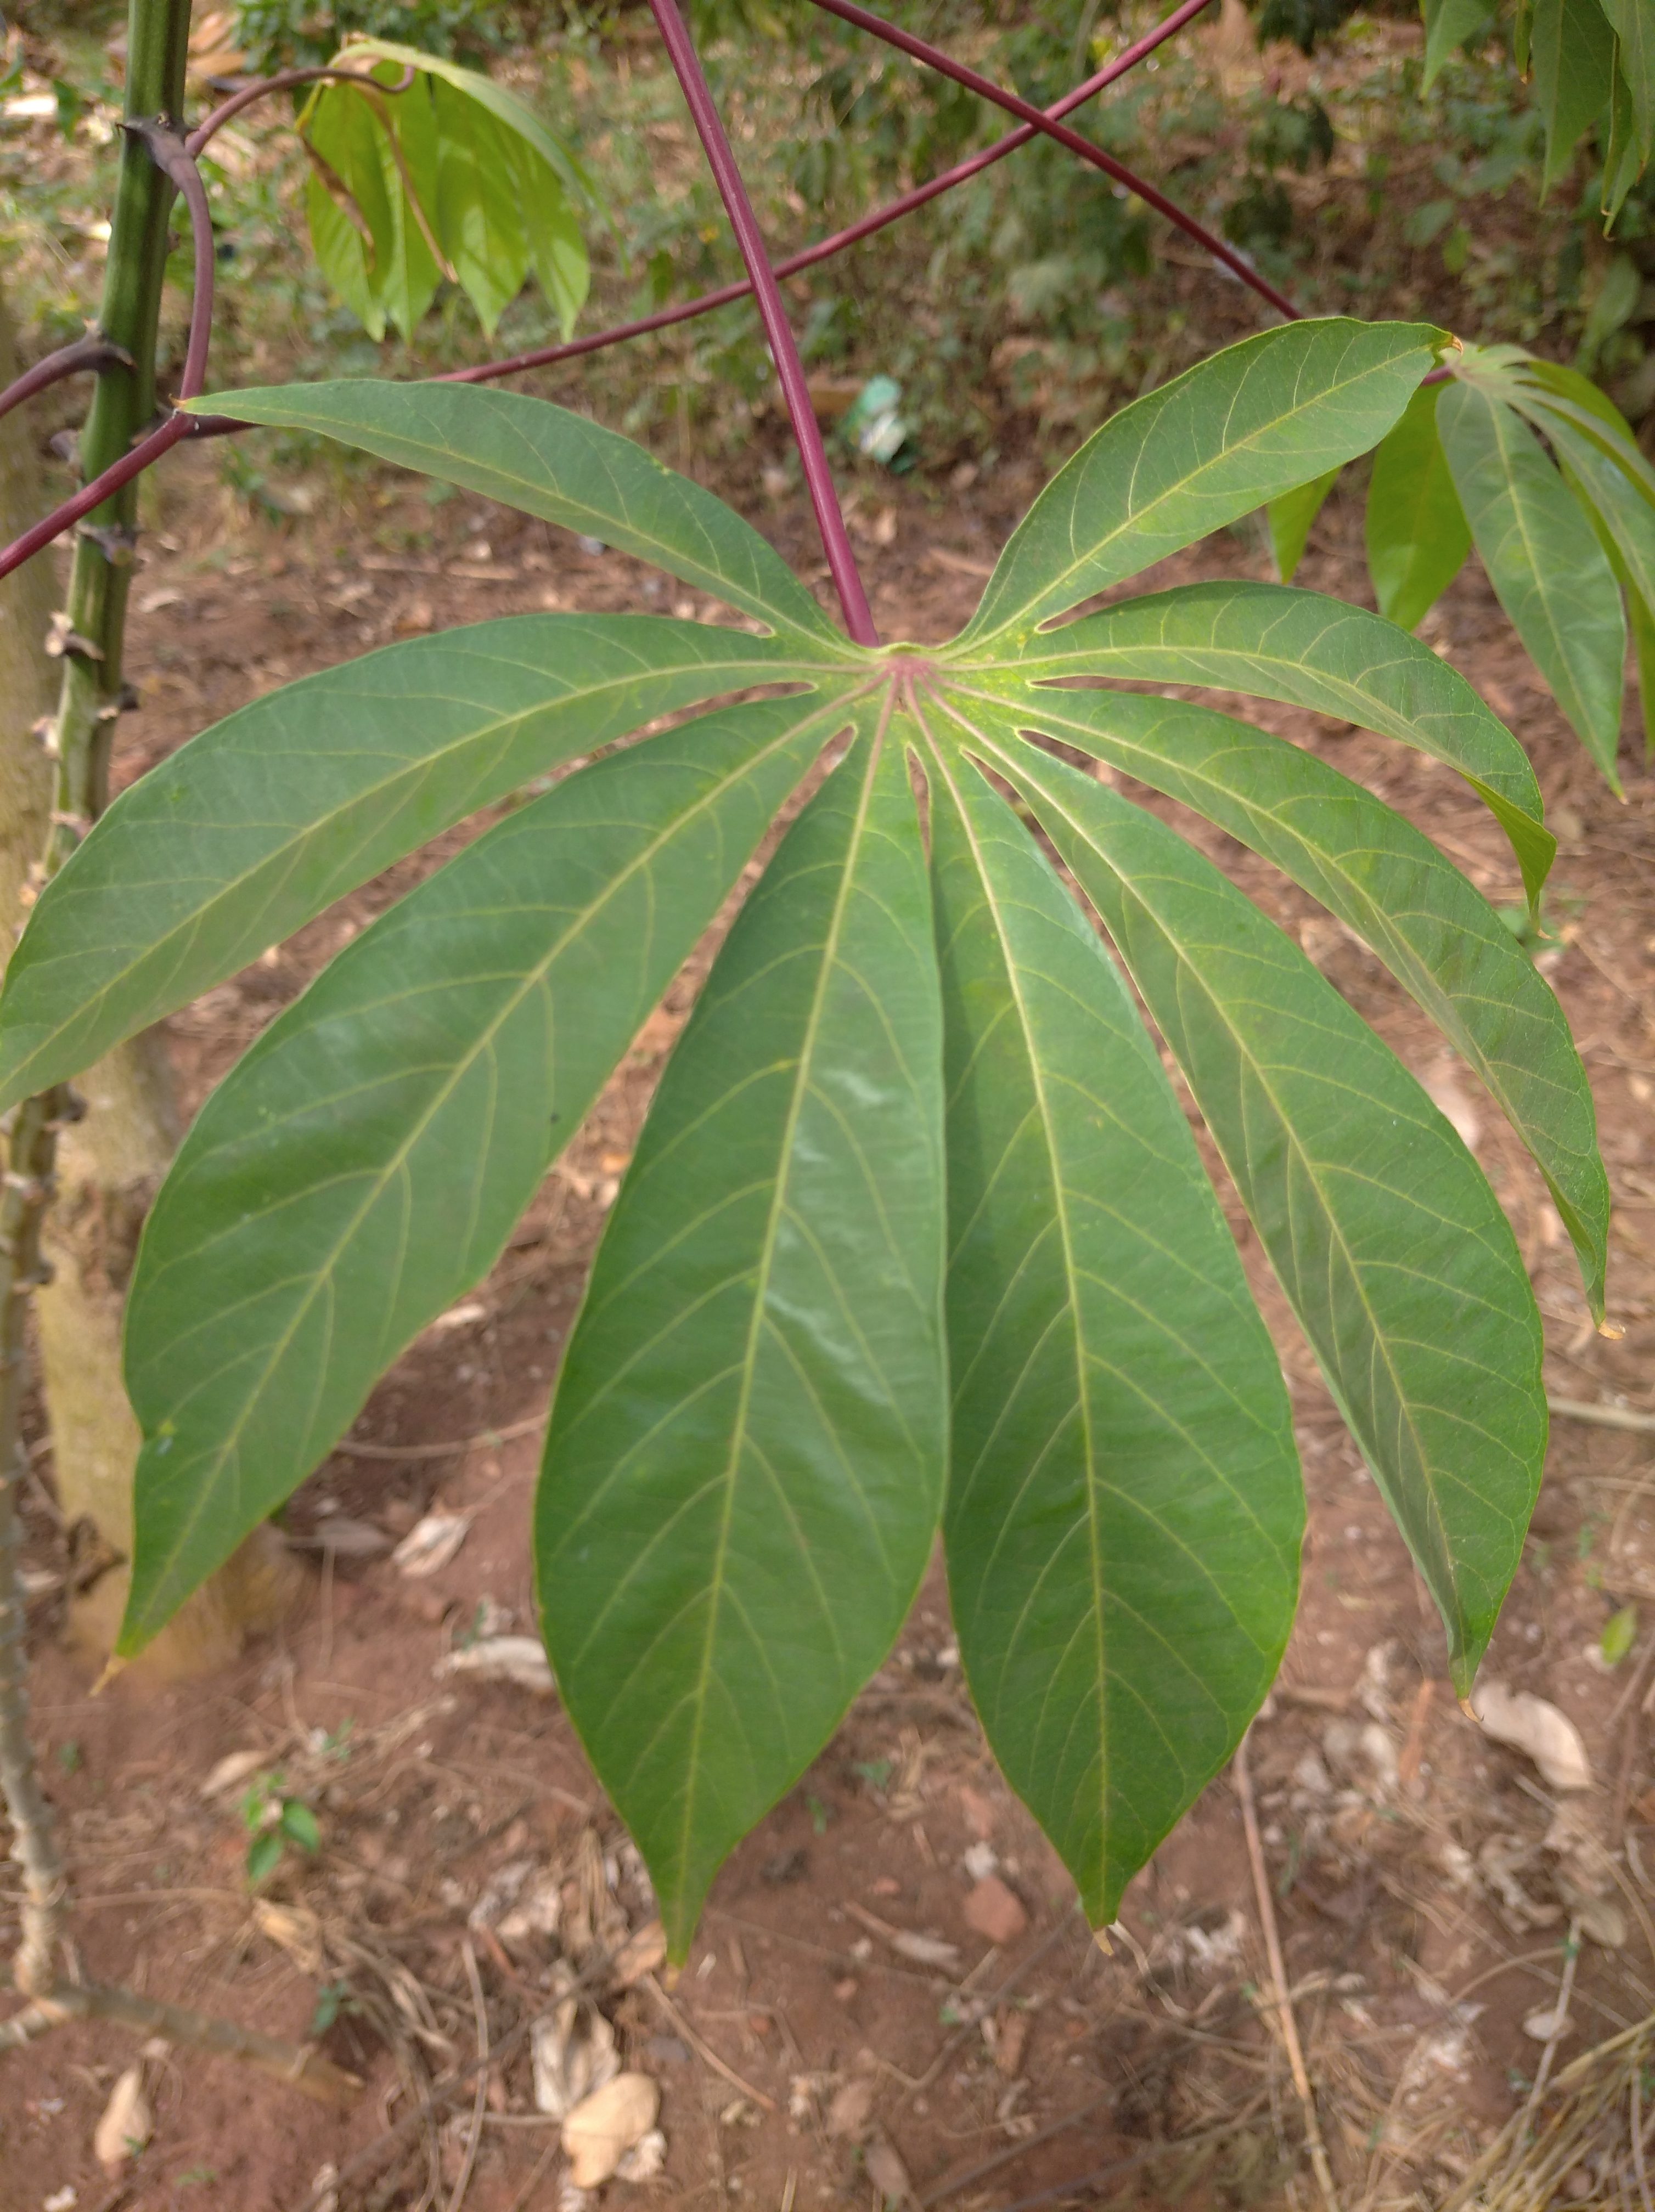
Label: healthy